Ahuy

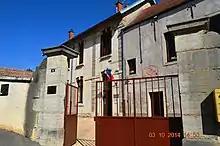
The Town Hall

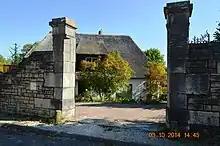
A Thatched House in Ahuy

Source: INSEE